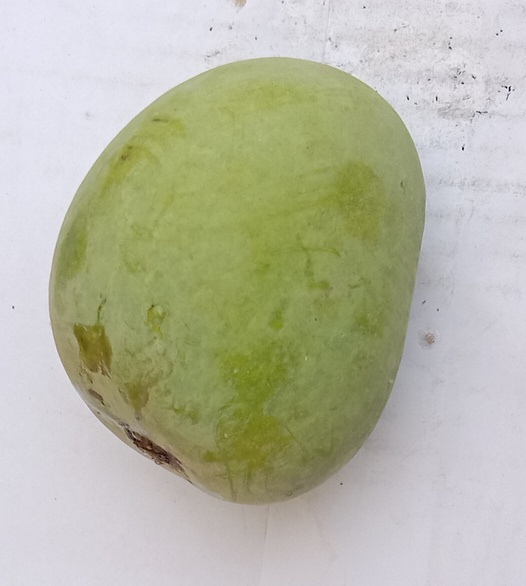
Mango variety: Anwar Ratool